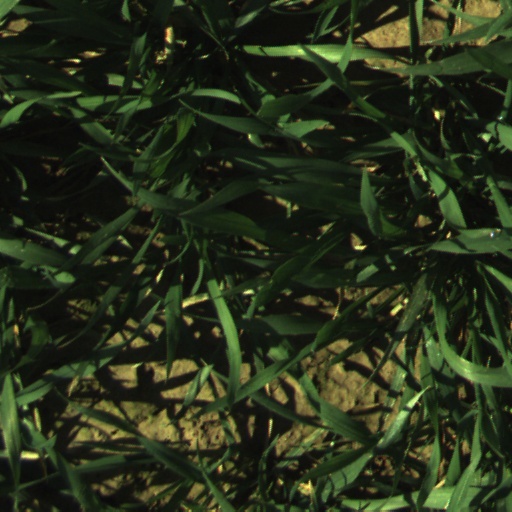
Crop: wheat